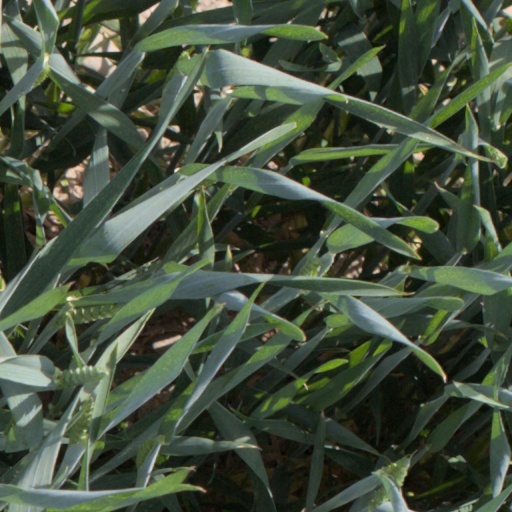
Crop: wheat